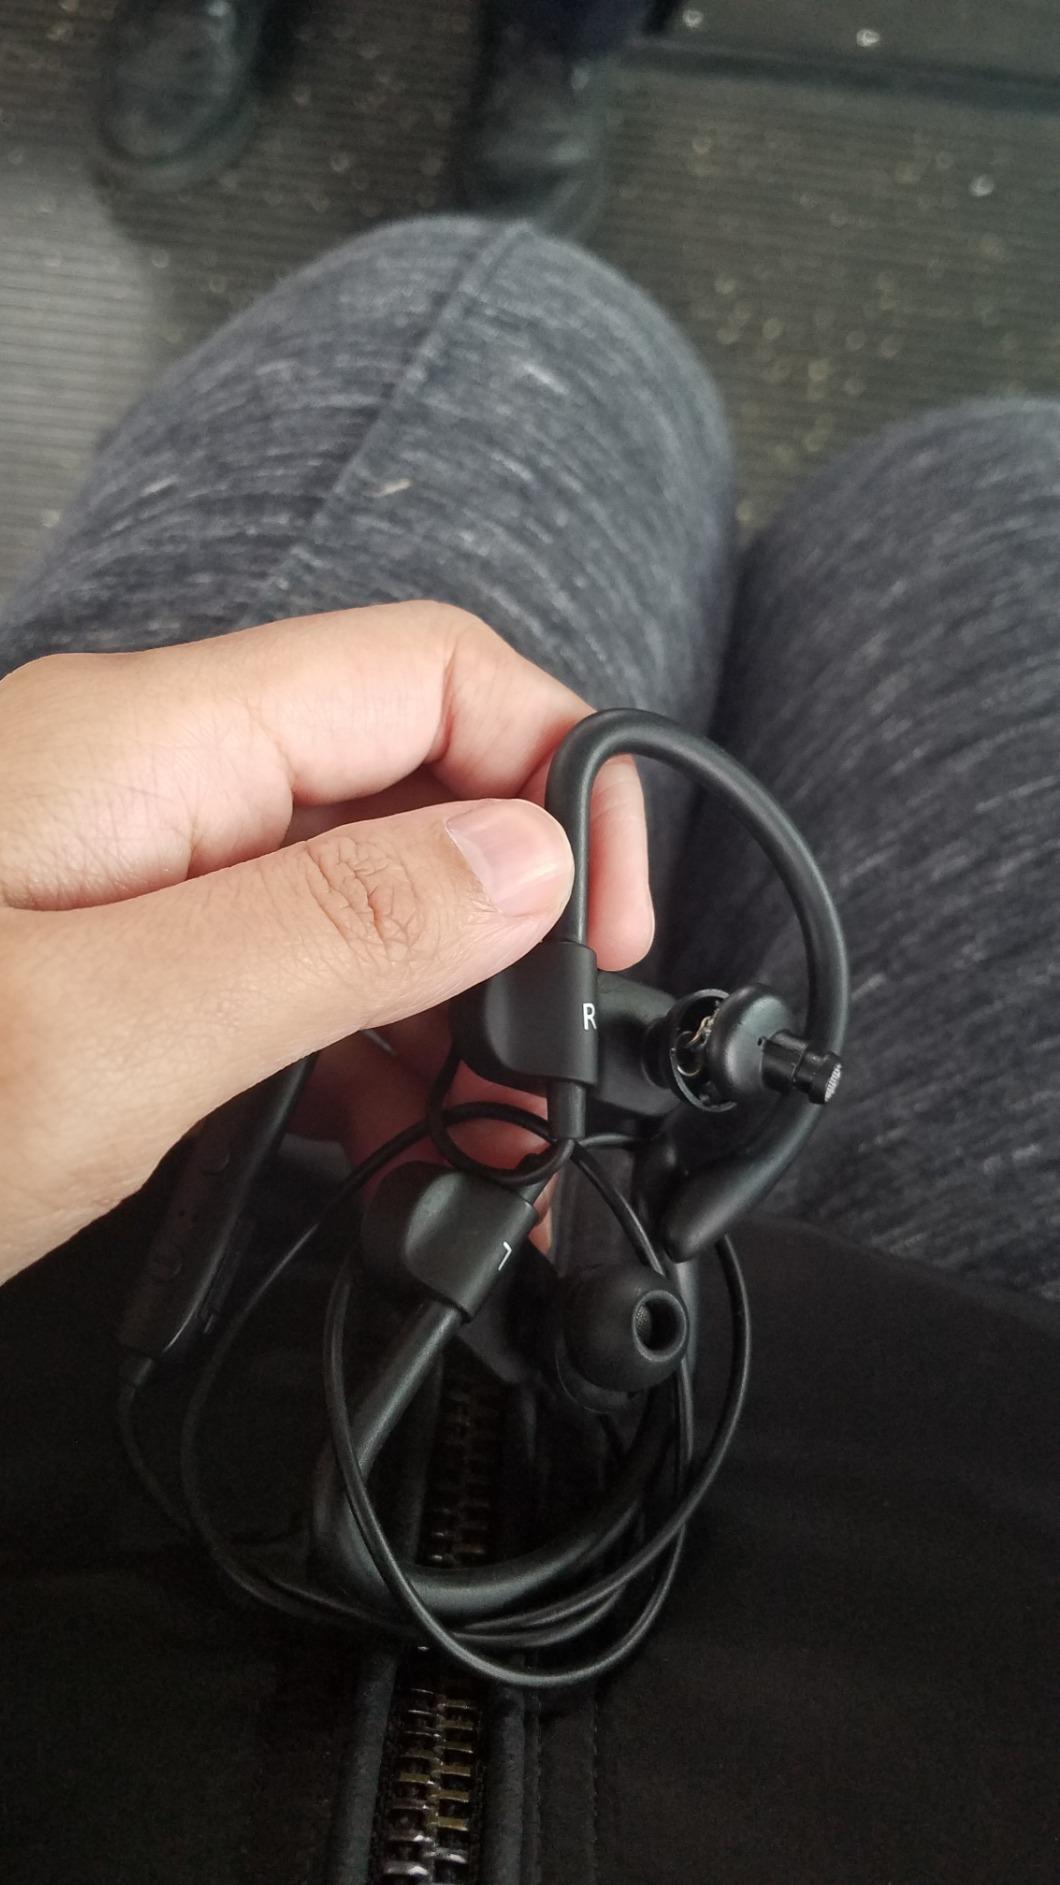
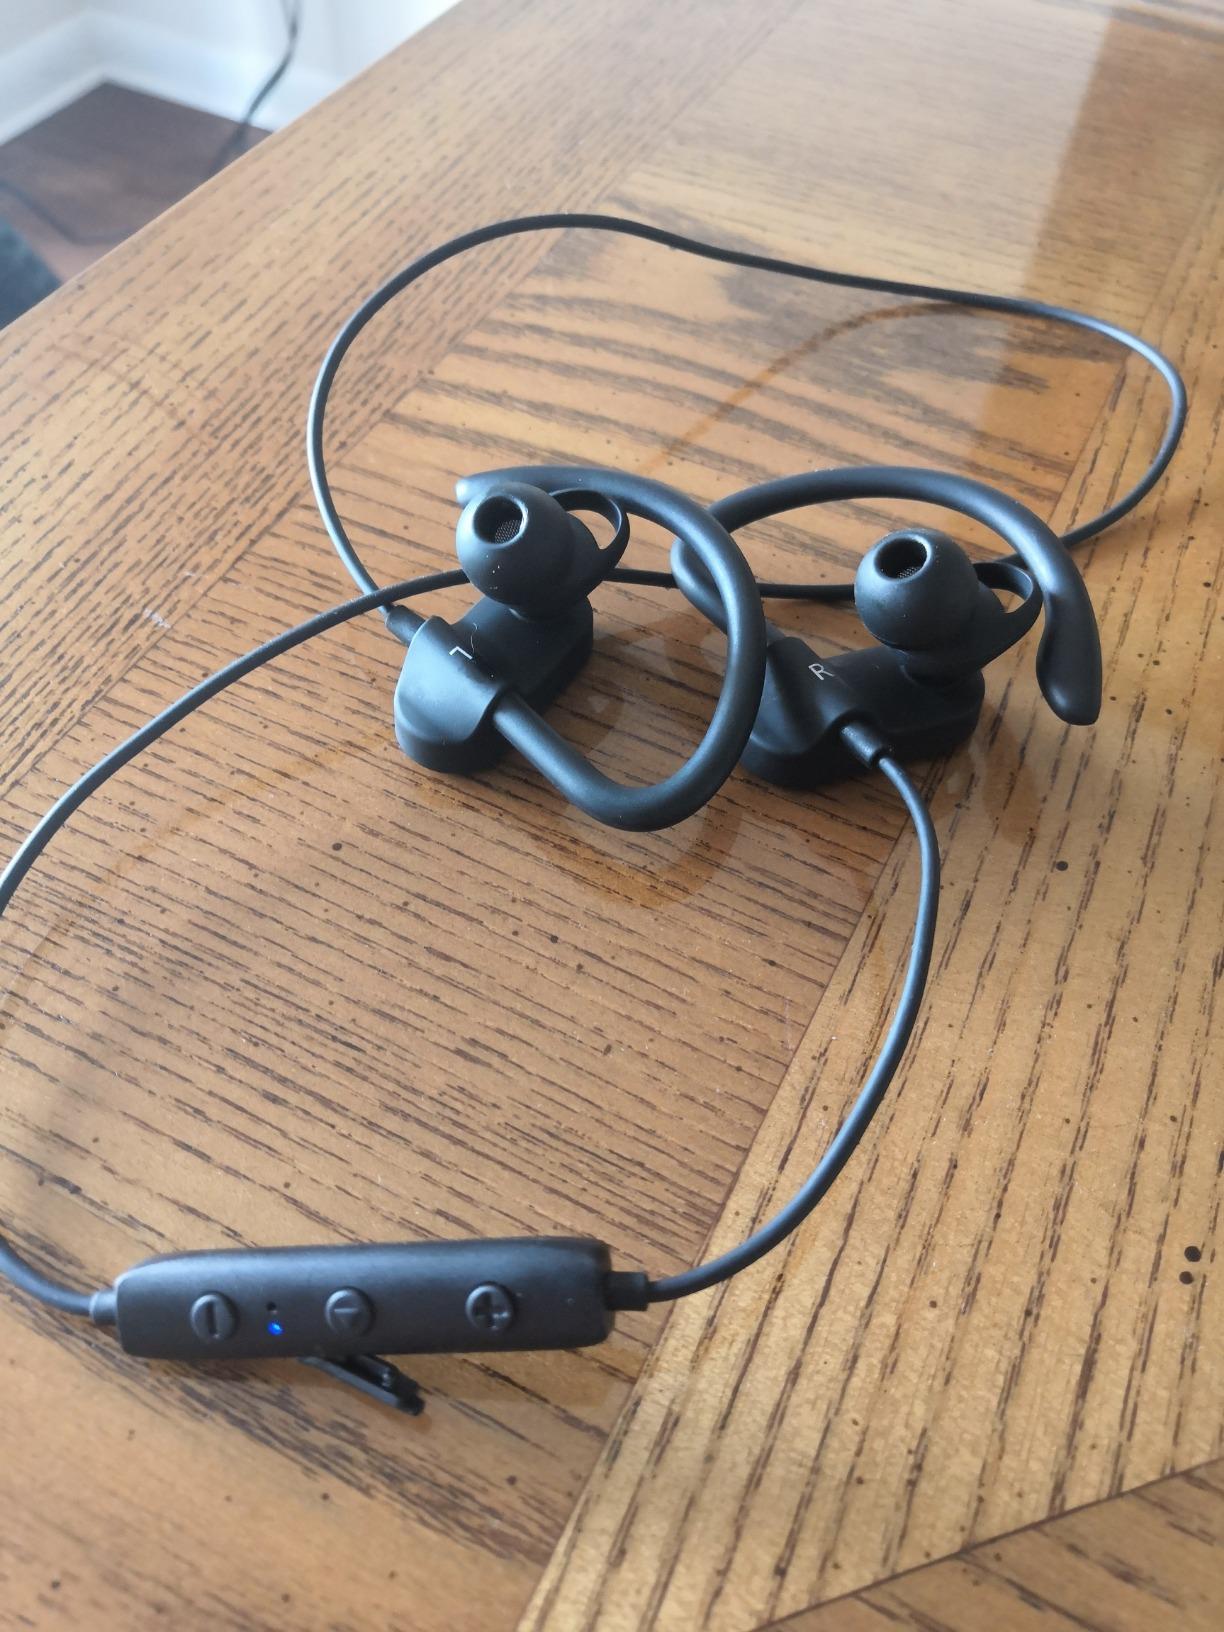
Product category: headphones
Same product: yes